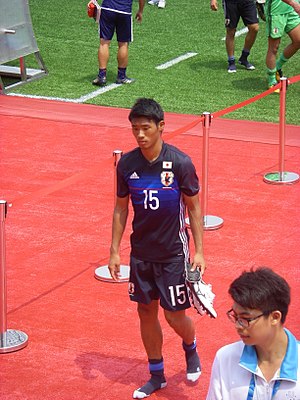
Hidemasa Morita
Hidemasa Morita er en japansk fodboldspiller. Han har spillet på Japans fodboldlandshold.